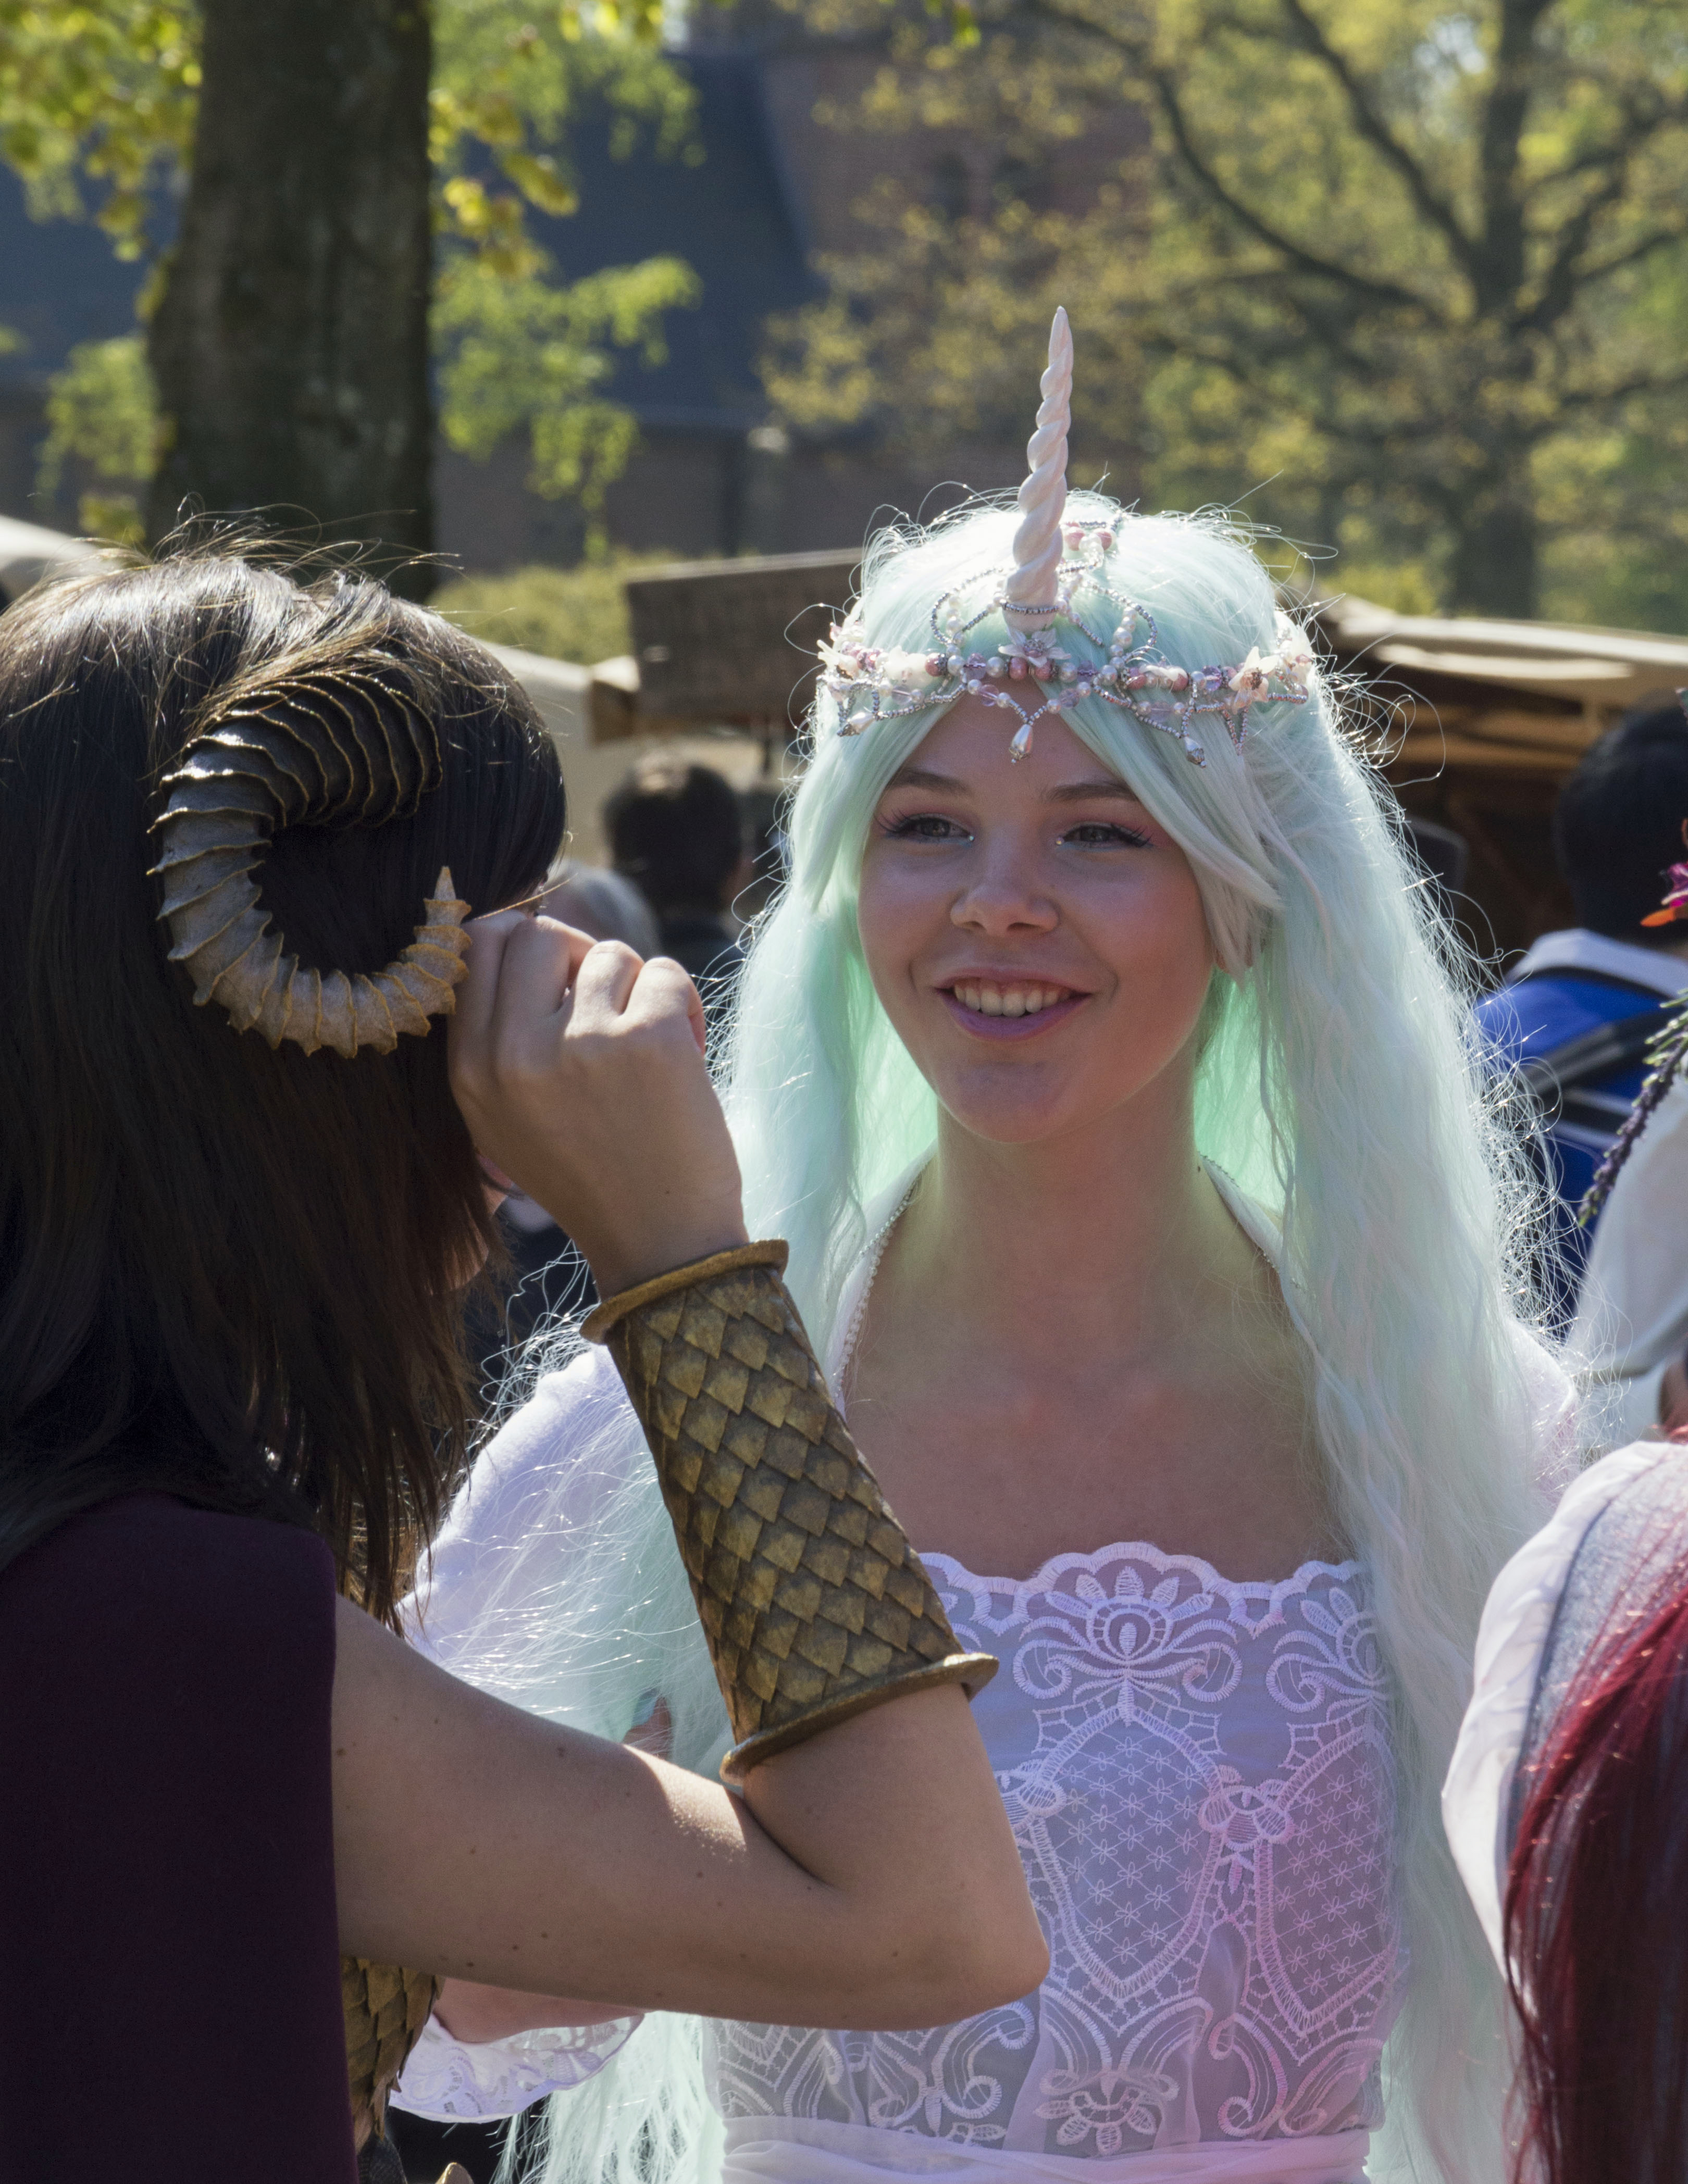
outdoor, people, photography, van, photo, carnival, nikon, clothing, lady, cosplay, holland, festival, nederland, netherlands, de, fun, dutch, outdoorphotography, picture, photograph, fotos, foto, fotografie, pd, event, costume, kasteel, paulvandevelde, pdvandevelde, padagudaloma, dordrecht, nederlandinfotos, eventphotography, evenementenfotografie, pvdvfotografie, pdvandeveldedordrecht, nederlandsefotografie, dutchphotogaraphy, totallydutch, fotografienederland, hollandsefotografie, fotografieholland, velde, haarzuilens, dehaar, elfia, eff, kasteeldehaar, elffantasyfair, elfiahaarzuilens, elfia2014, eff2014, eenhoorn